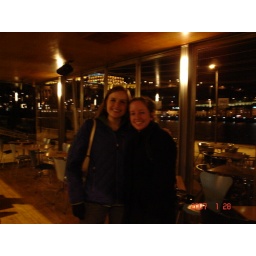
The glass cafe by the river where we drank delicious copas.